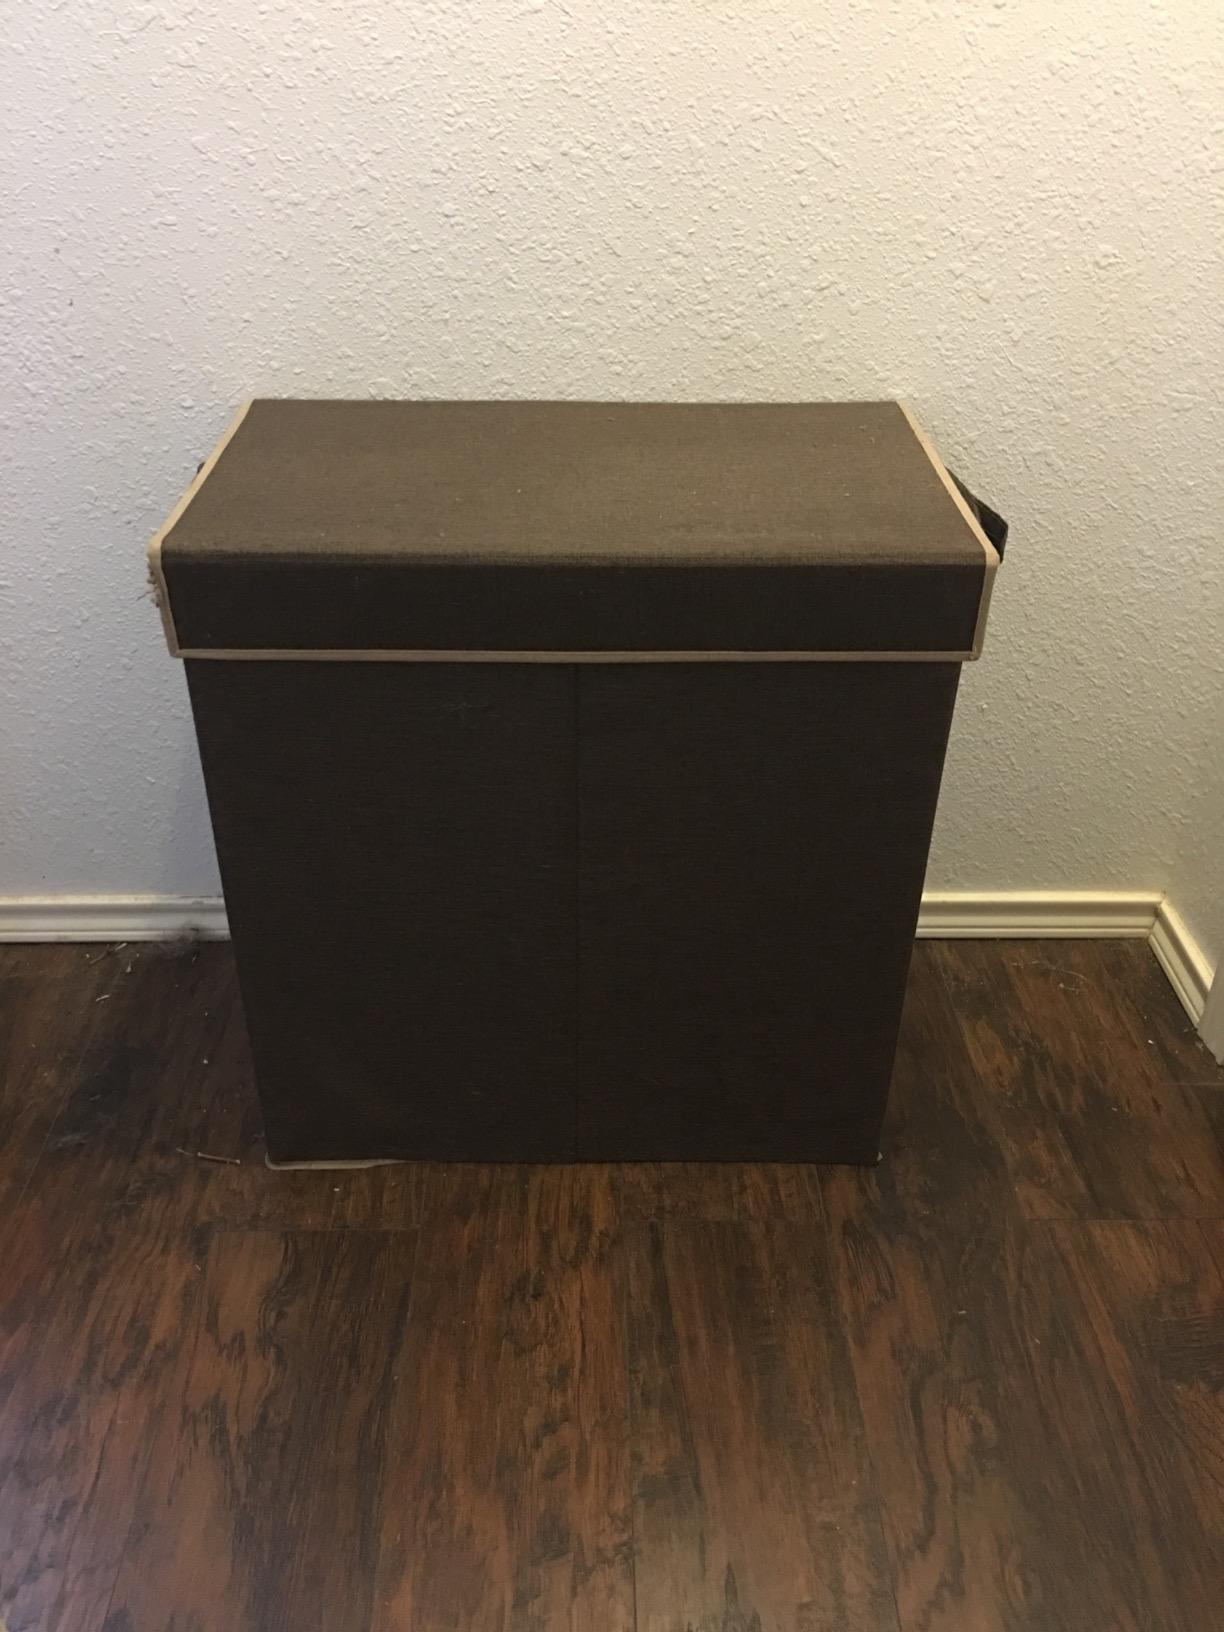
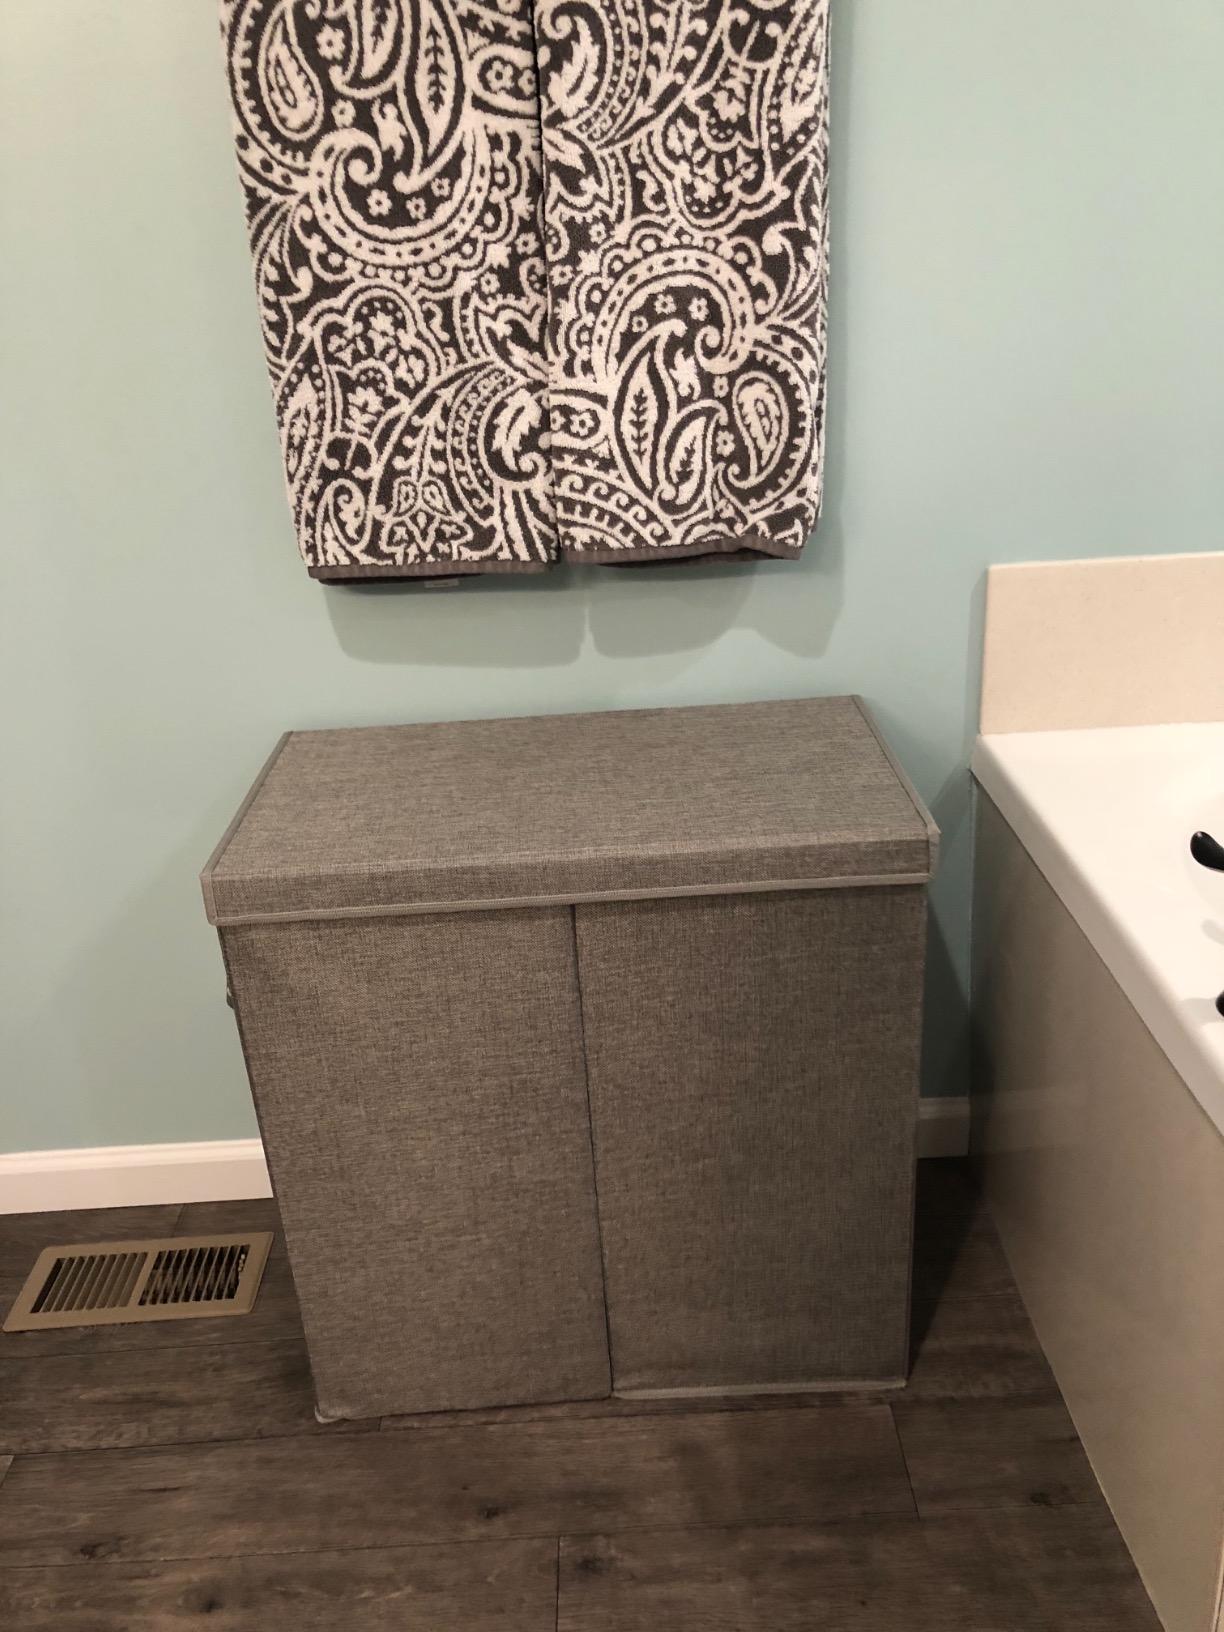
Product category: items_hamper
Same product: no